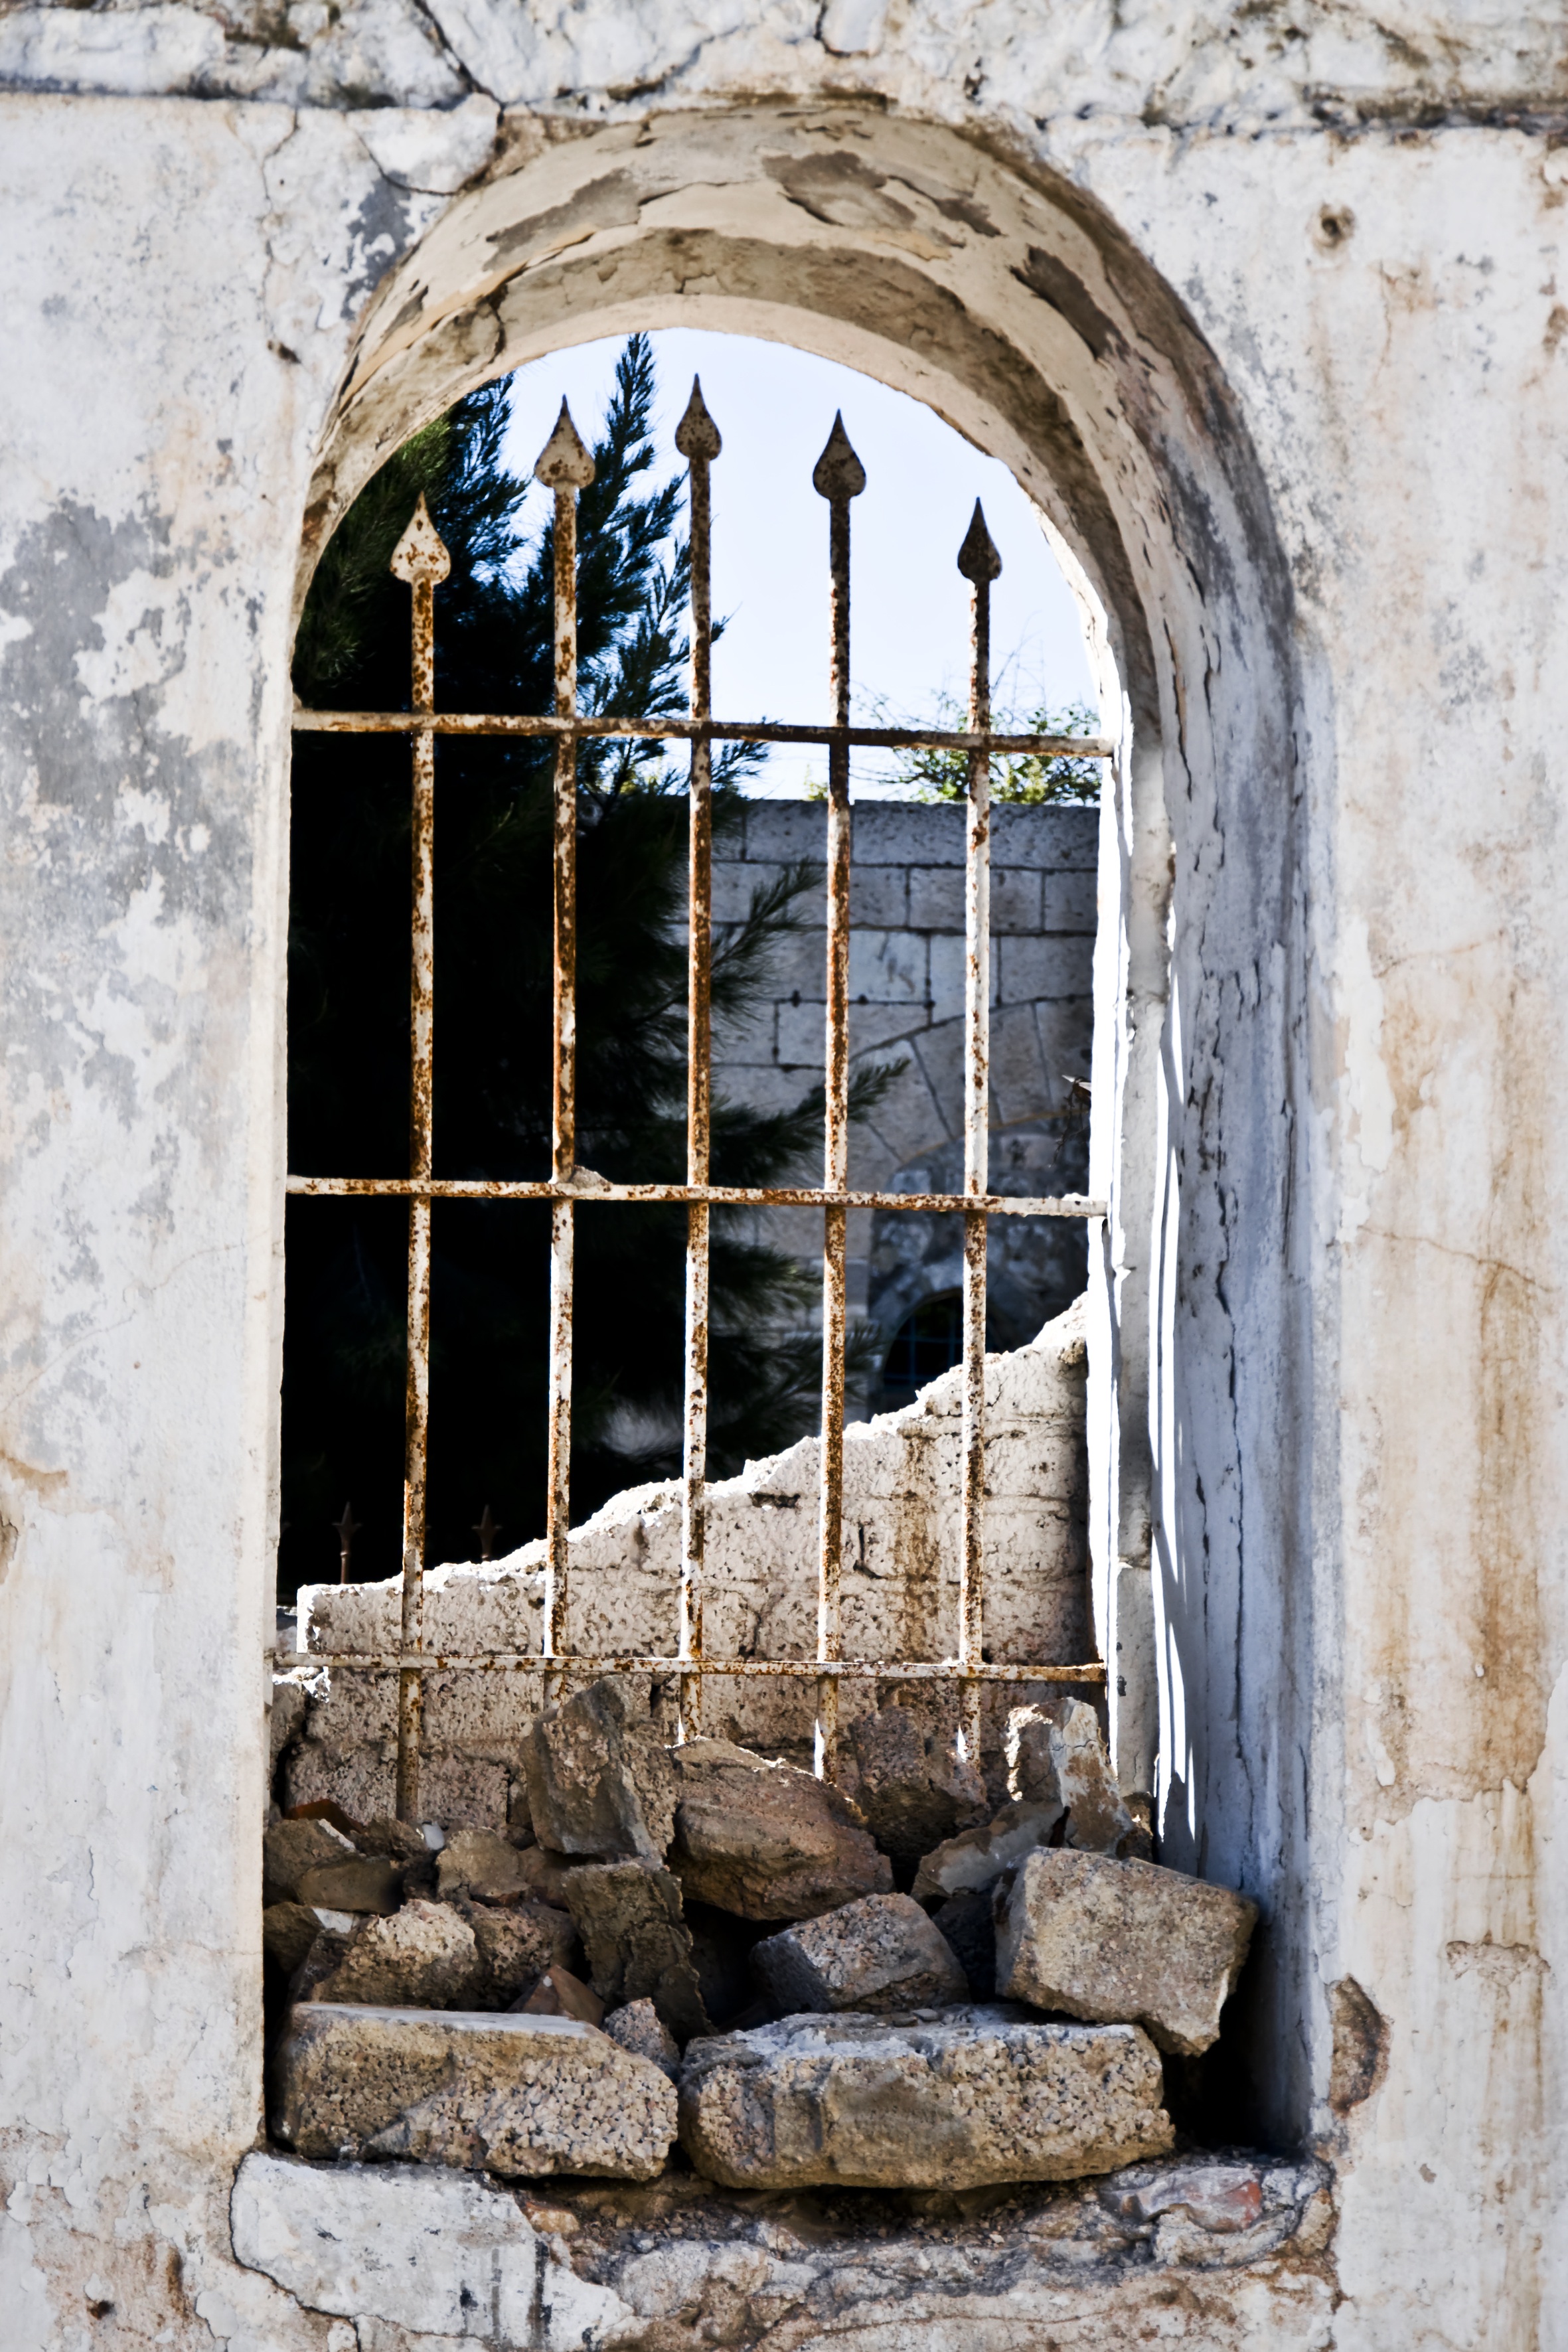
rock, architecture, wood, window, wall, arch, historic, door, old city, streets, windows, ruins, monastery, history, iron, ancient history